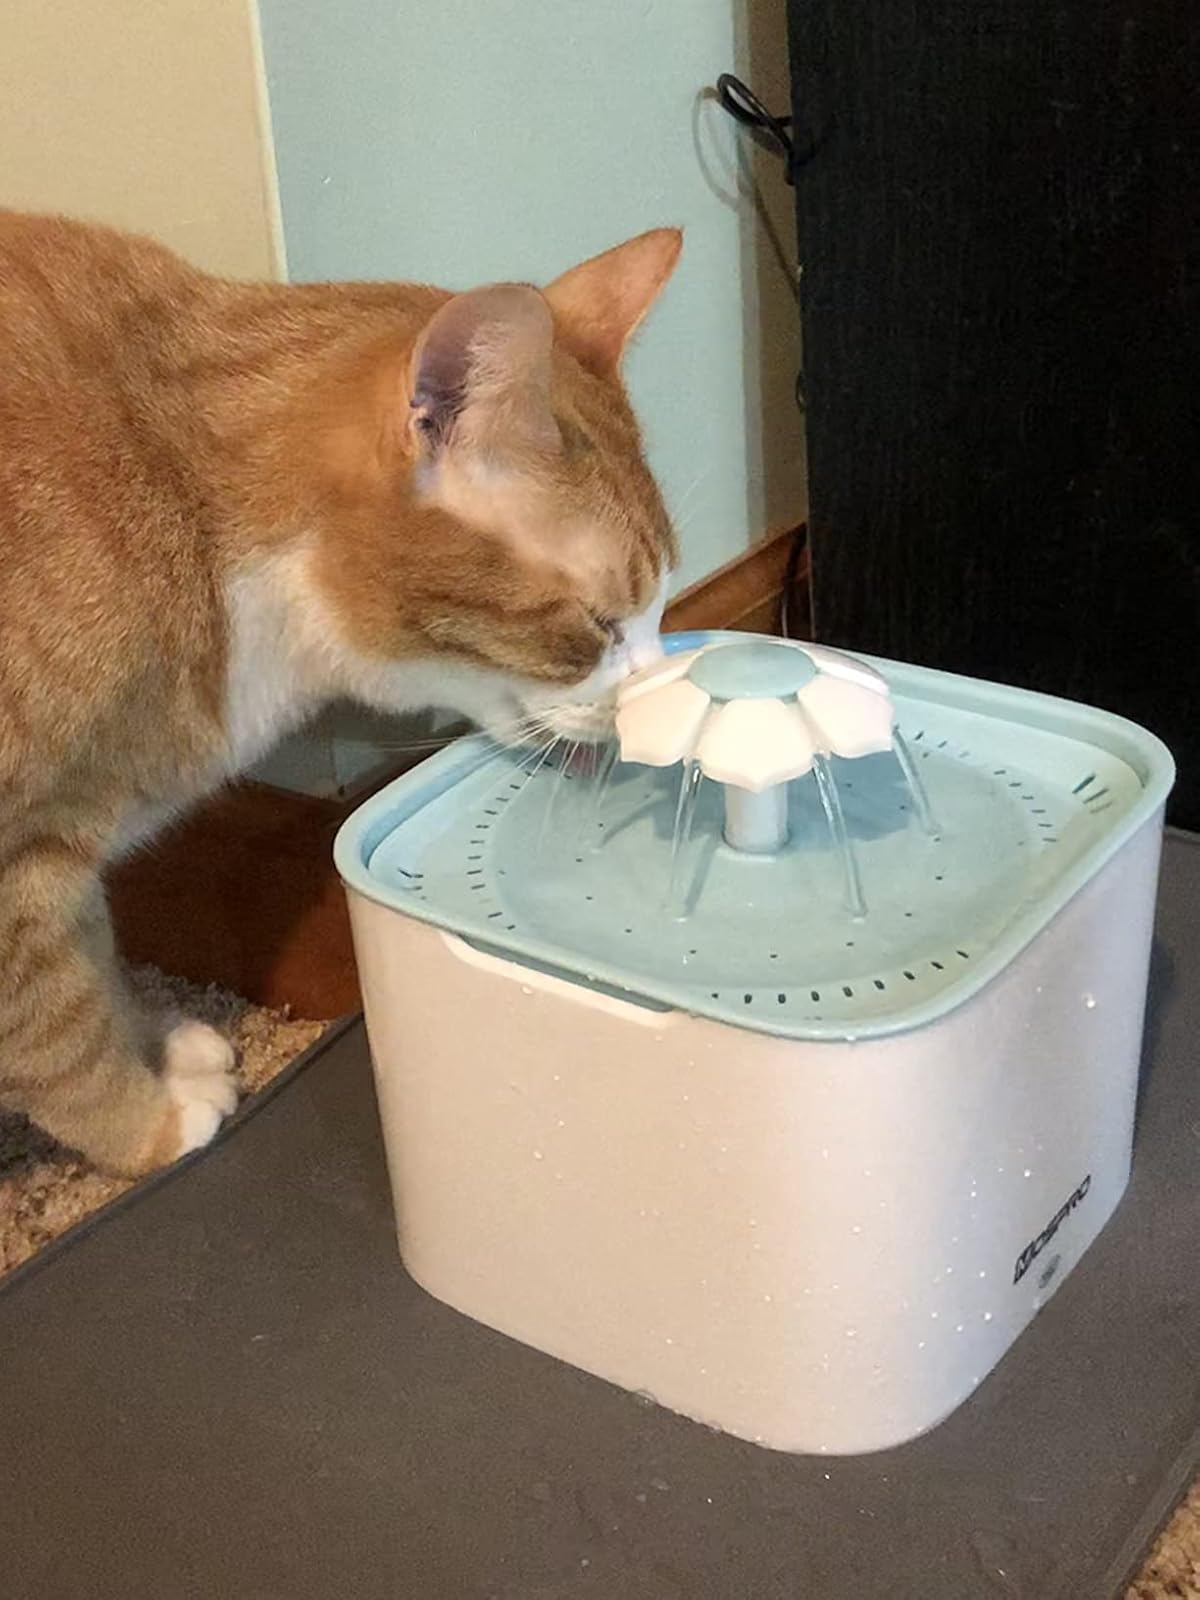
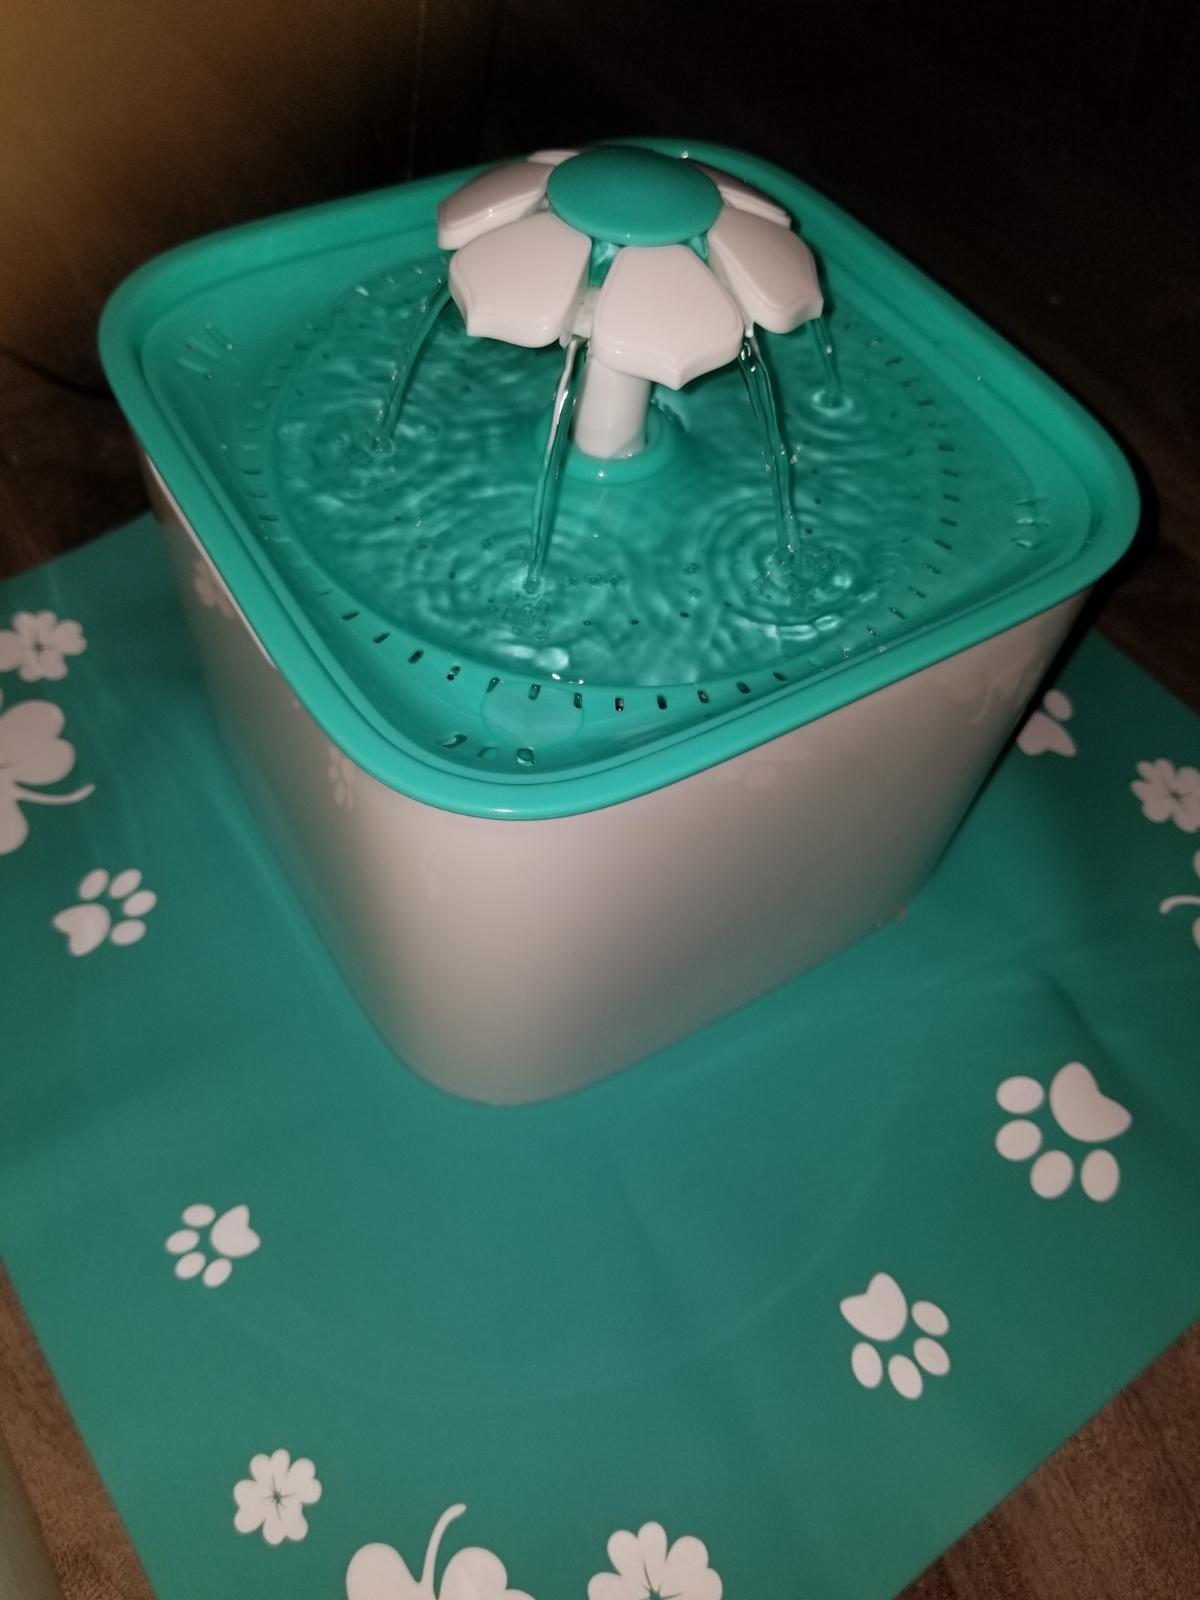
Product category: items_bowl
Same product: no